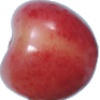
Label: cherry_rainier